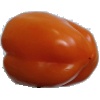
Label: Pepper Orange 1